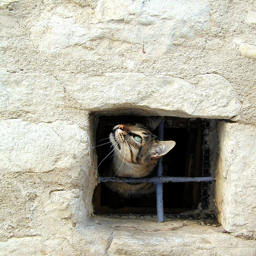
A cat poking it's head through a small window in a stone wall.
A cat sticking its head out of a cement wall looking up.
A cat sticking its head outside a hole.
A cat sticking its head out of a small window with bars.
A striped cat is peeking out of a window on a building.